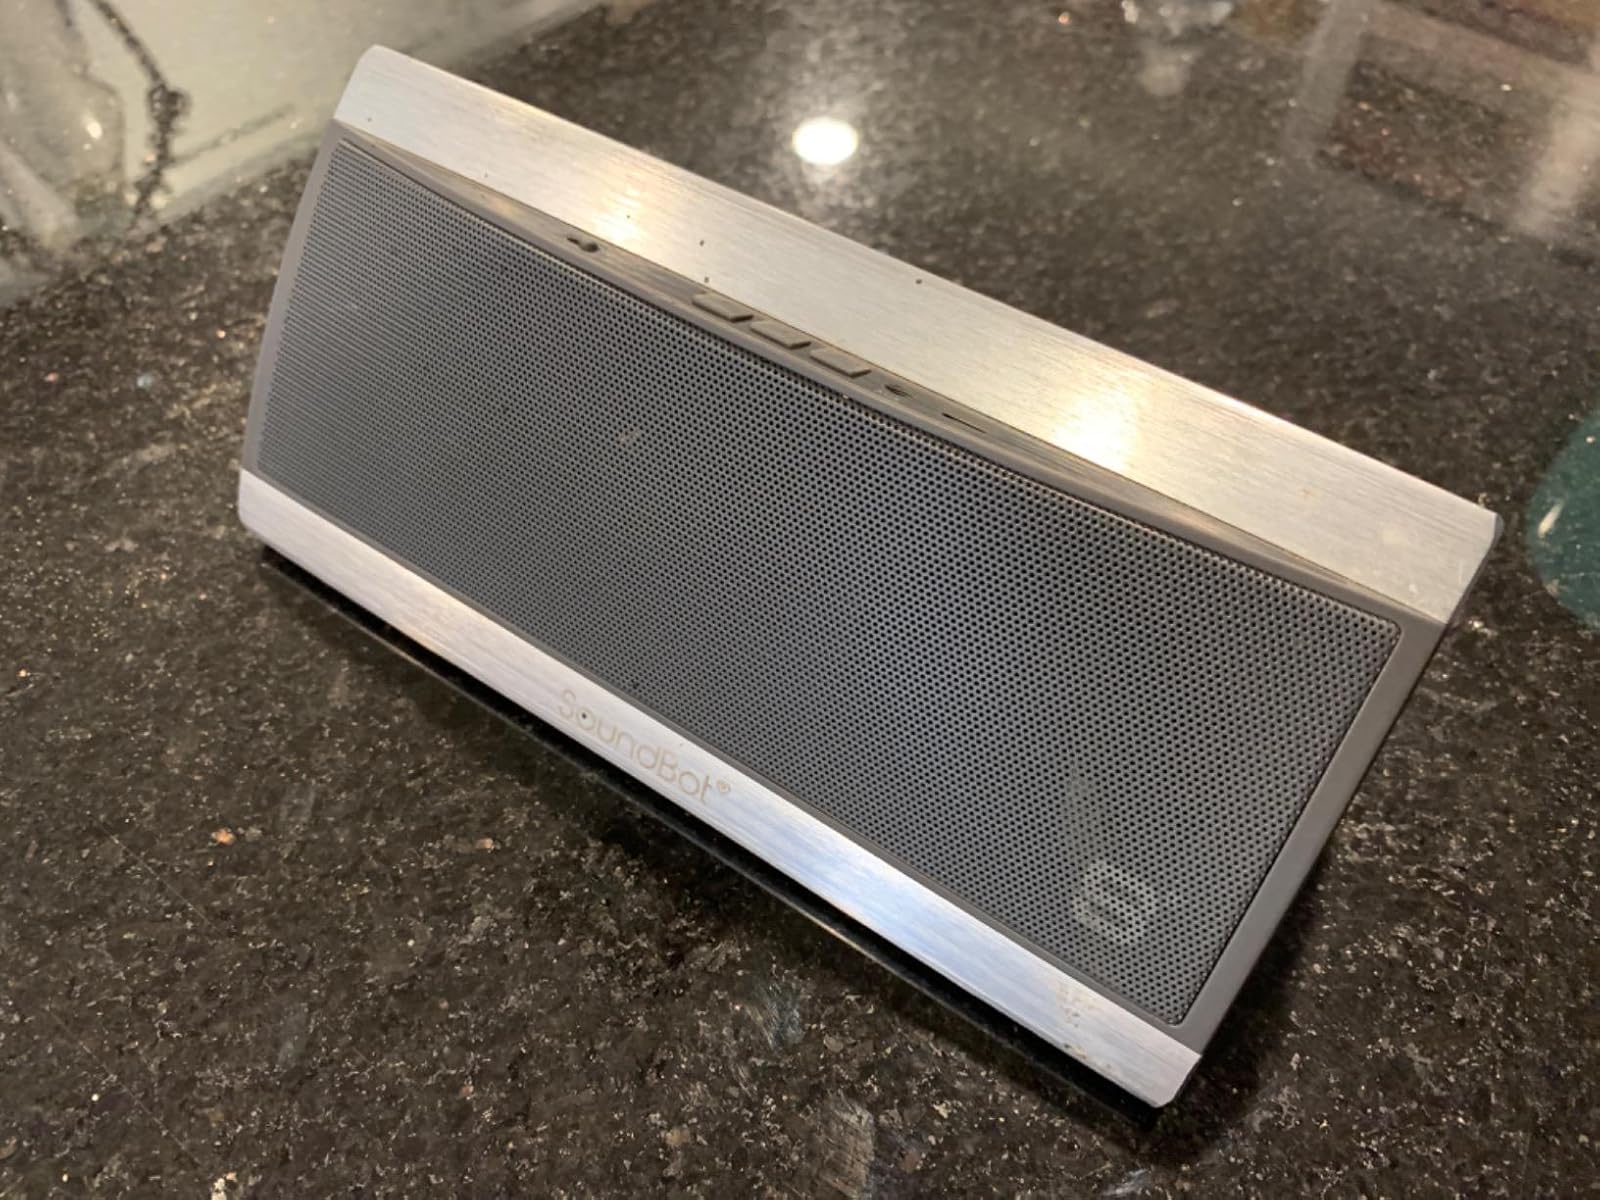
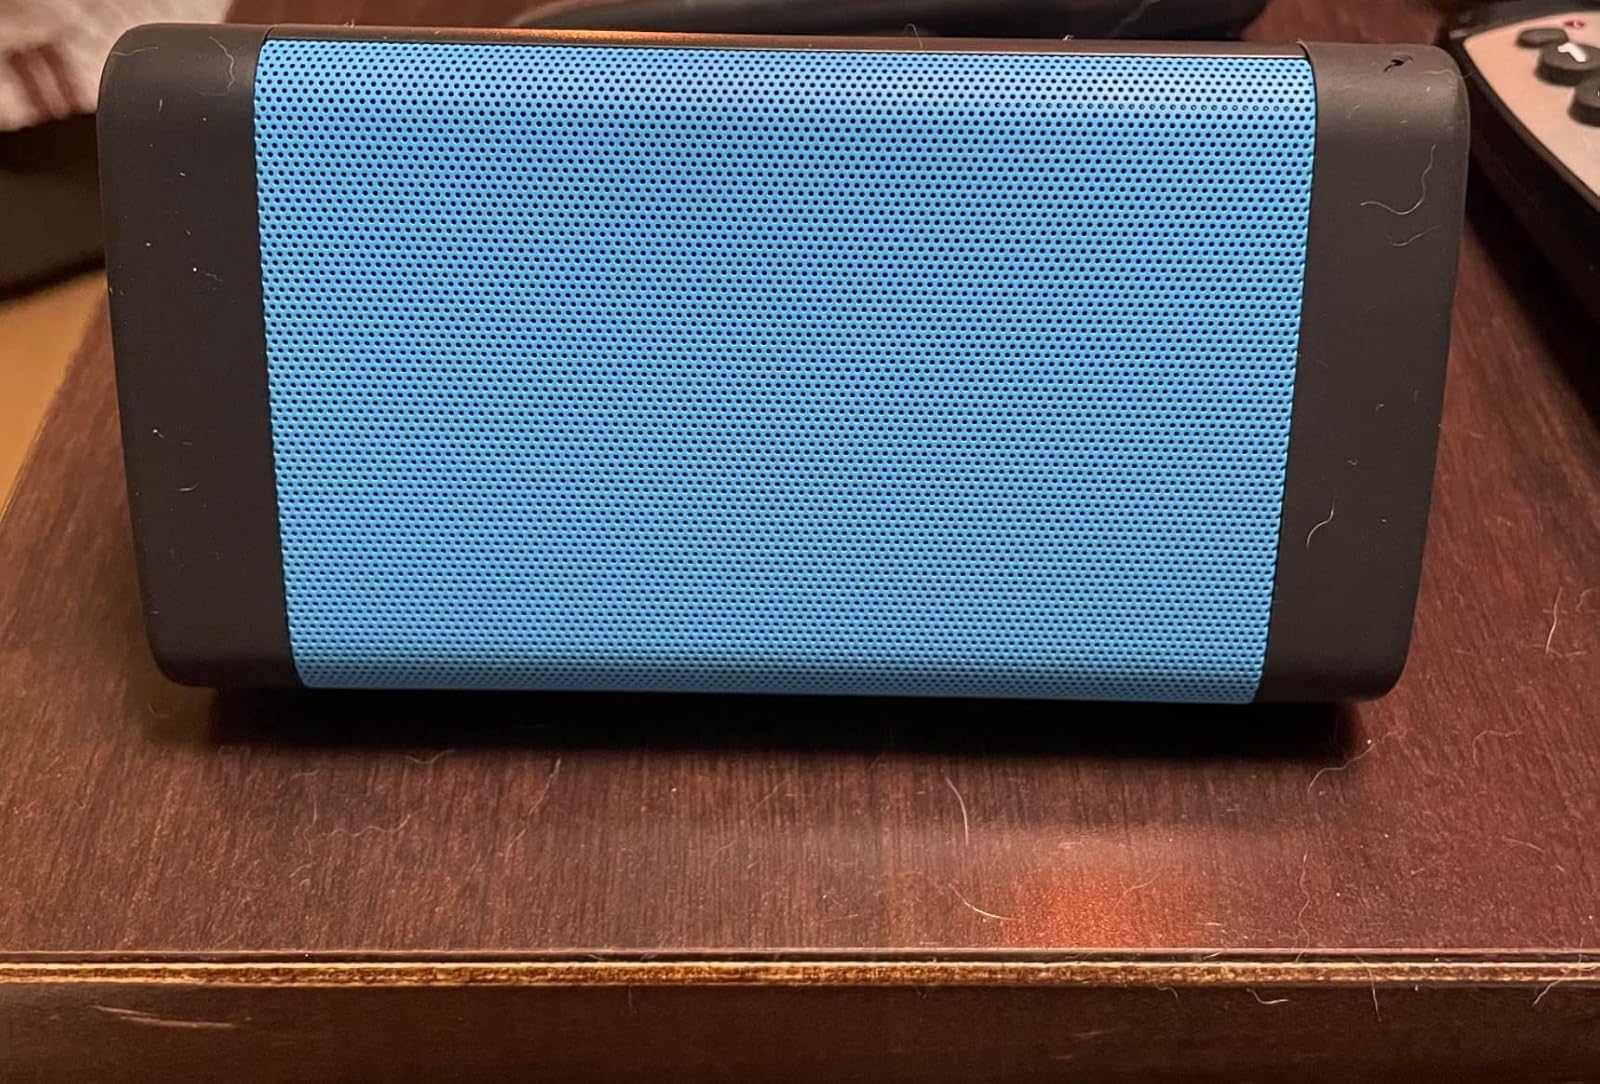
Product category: speaker
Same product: no